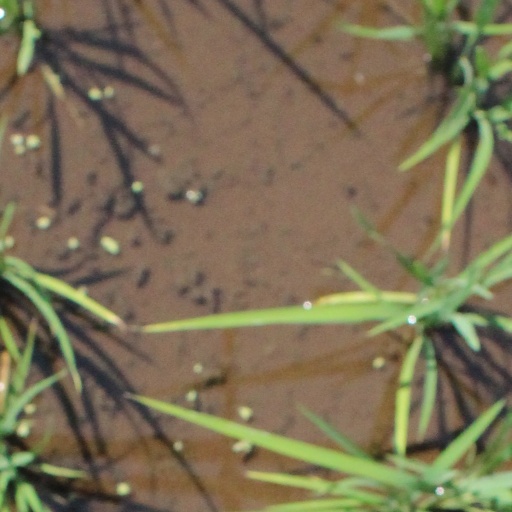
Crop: rice